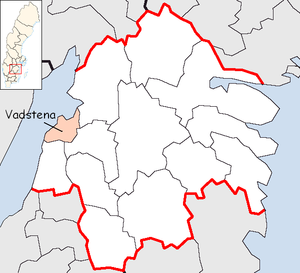
La commune de Vadstena est une commune suédoise du comté d'Östergötland. 7 561 personnes y vivent. Son siège se situe à Vadstena.